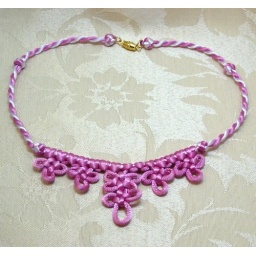
I was trying for some flower and pink power in this piece. Love the final result.